Burji Mamluks

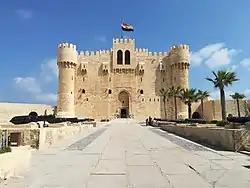
The Citadel of Qaitbay in Alexandria, completed in 1479

After the death of Mehmed II in 1481, Sultan Qaitbay offended the Ottoman sultan Bayezid II by harboring his rebellious brother, Cem. Bayezid II later seized Adana, Tarsus and other places within Mamluk territory, but was unable to defeat the Mamluks during a prolonged war that ended in 1491. Qaitbay also tried to help the Muslims in Spain by threatening the Christians in Syria, but without effect. He died in 1496, leaving several hundred thousand ducats in debts to the great Venetian trading families.